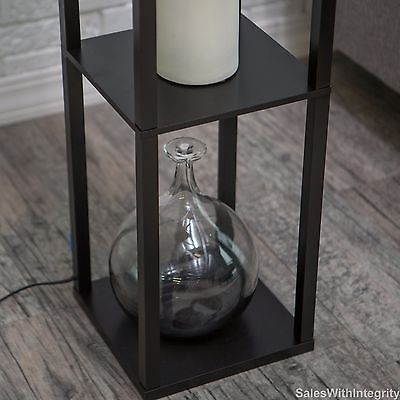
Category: lamp